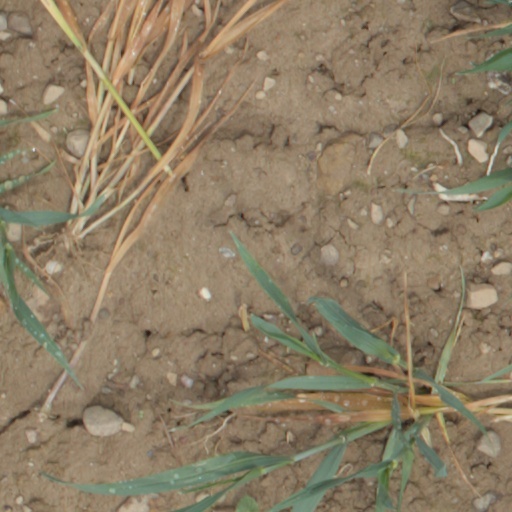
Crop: wheat